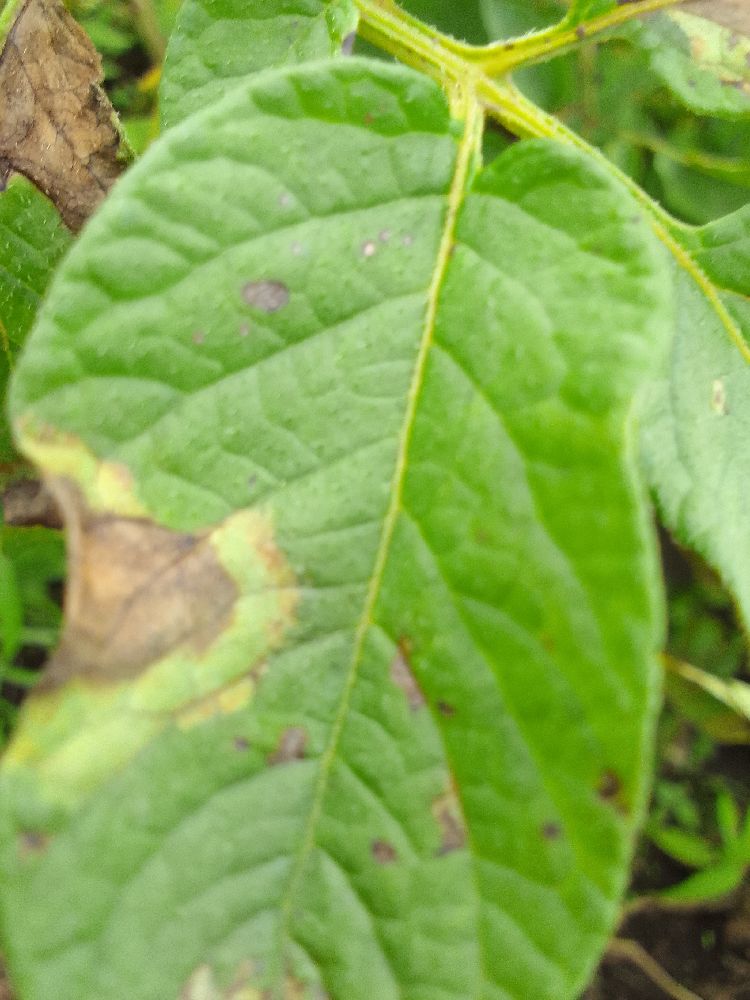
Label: Late blight